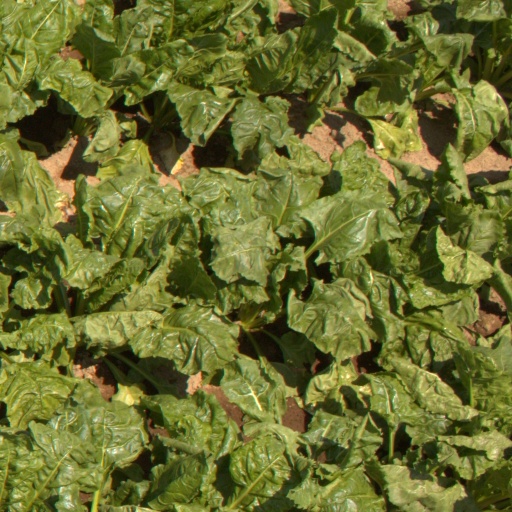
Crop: sugar beet